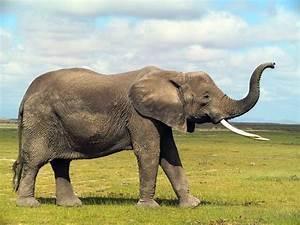
elephant